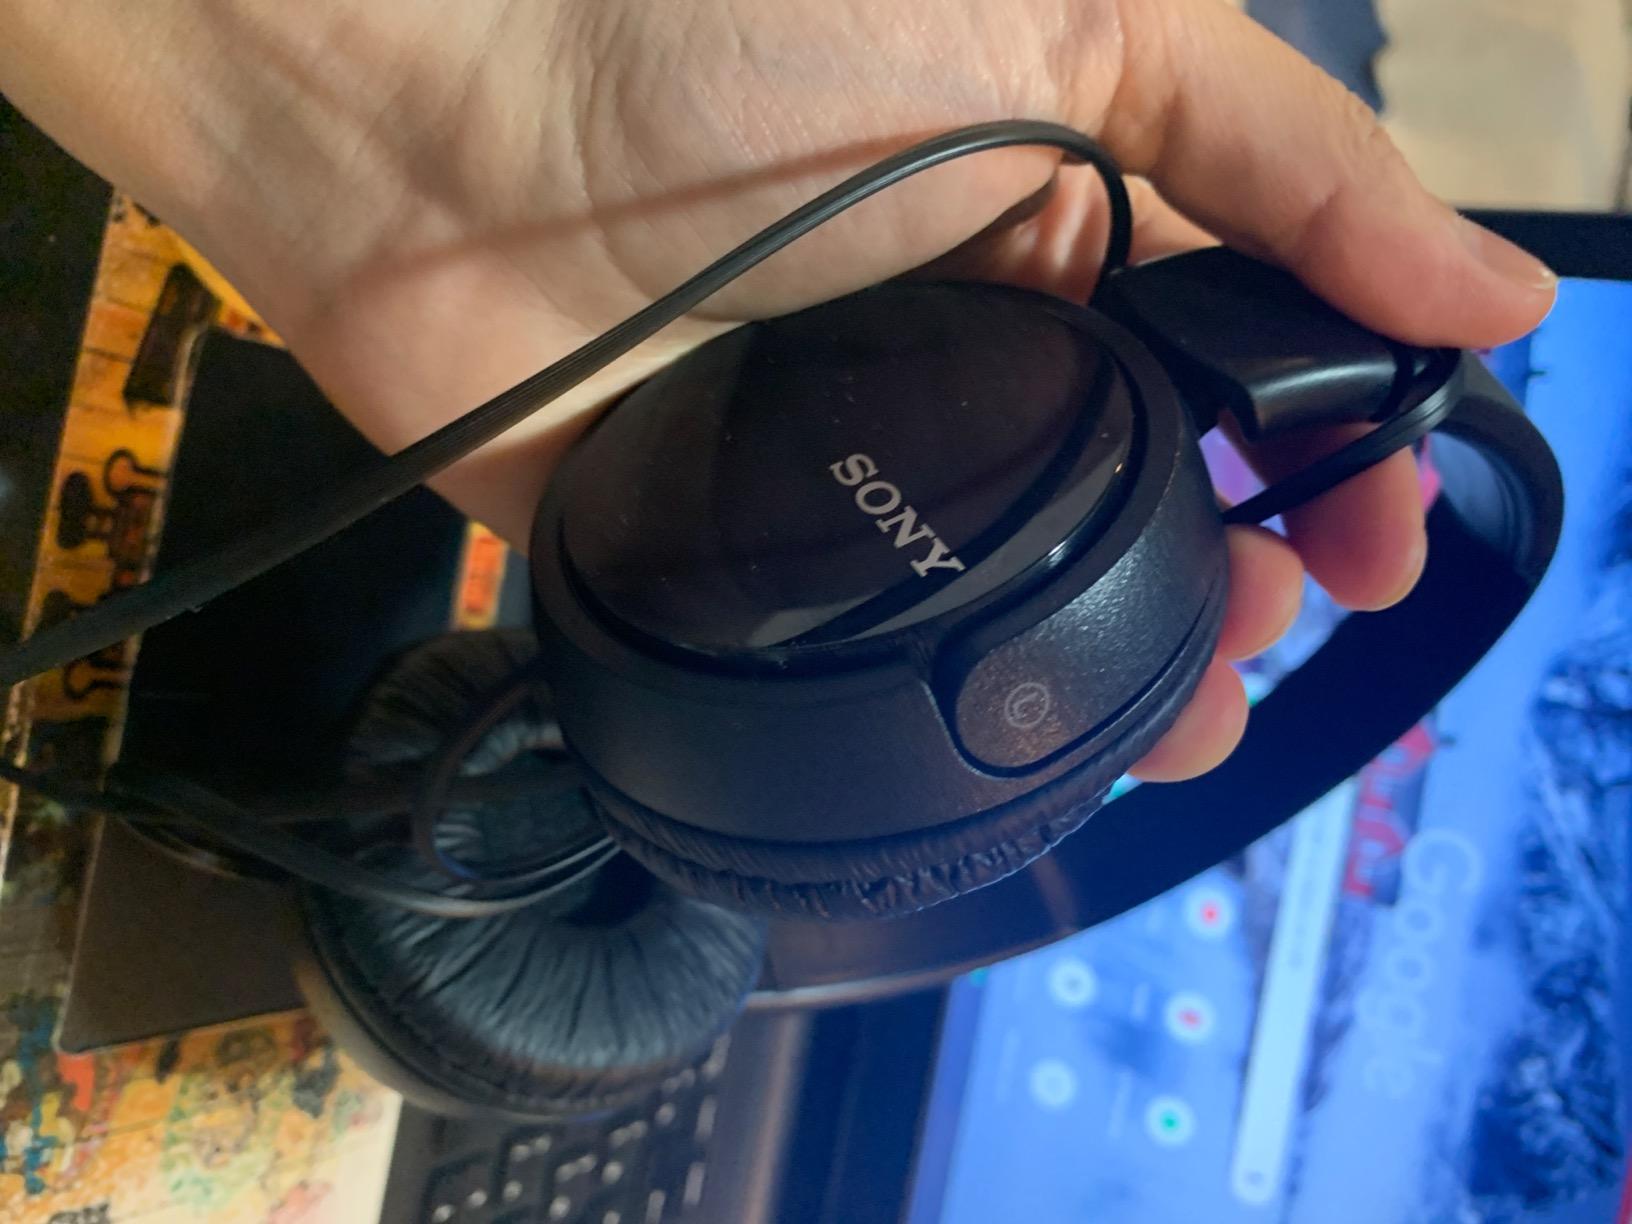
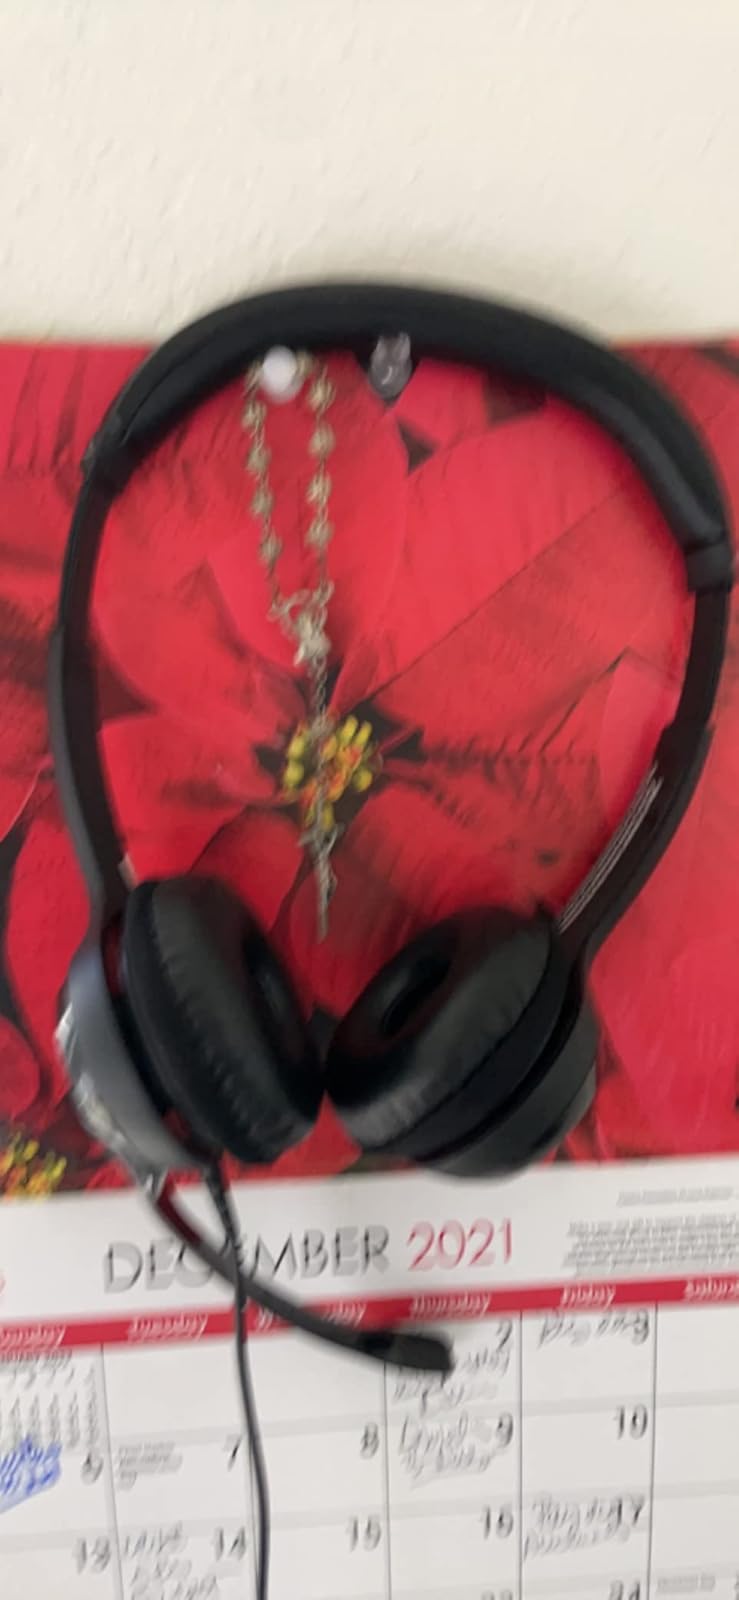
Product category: headphones
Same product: no